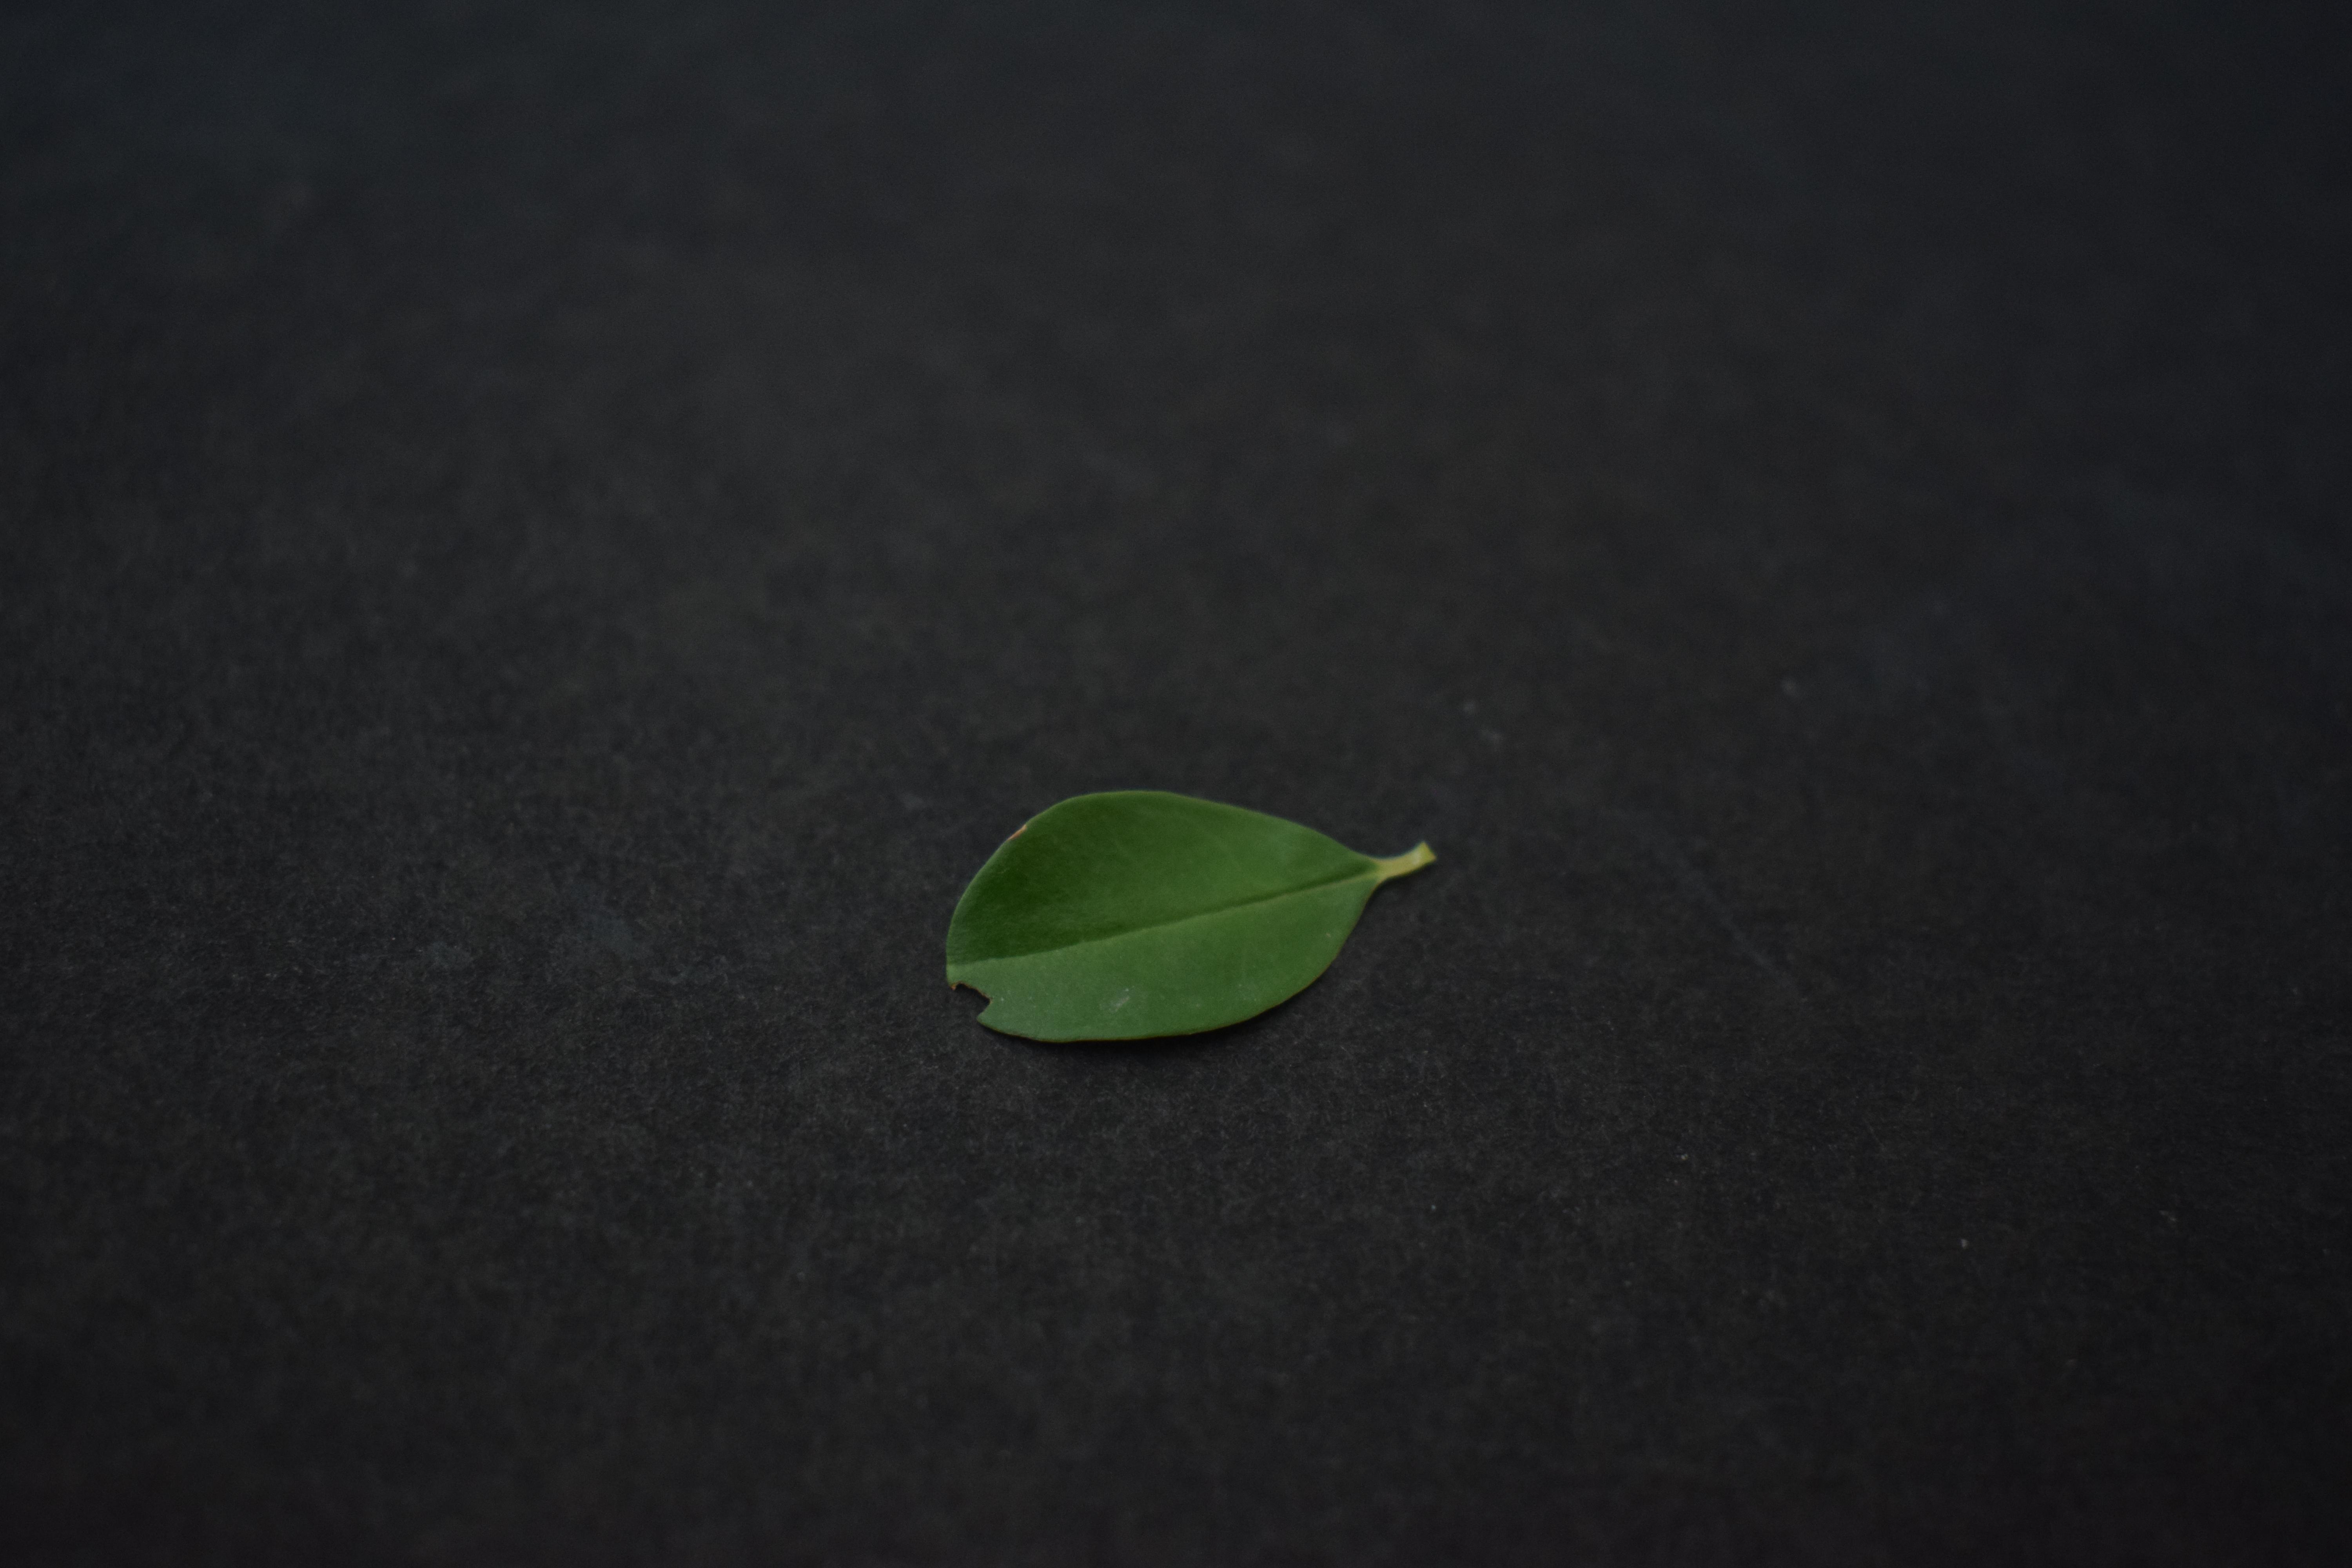
Plant species: Pomegranate